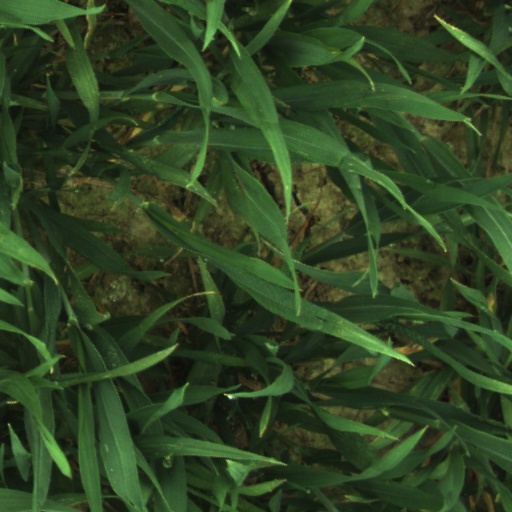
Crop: wheat